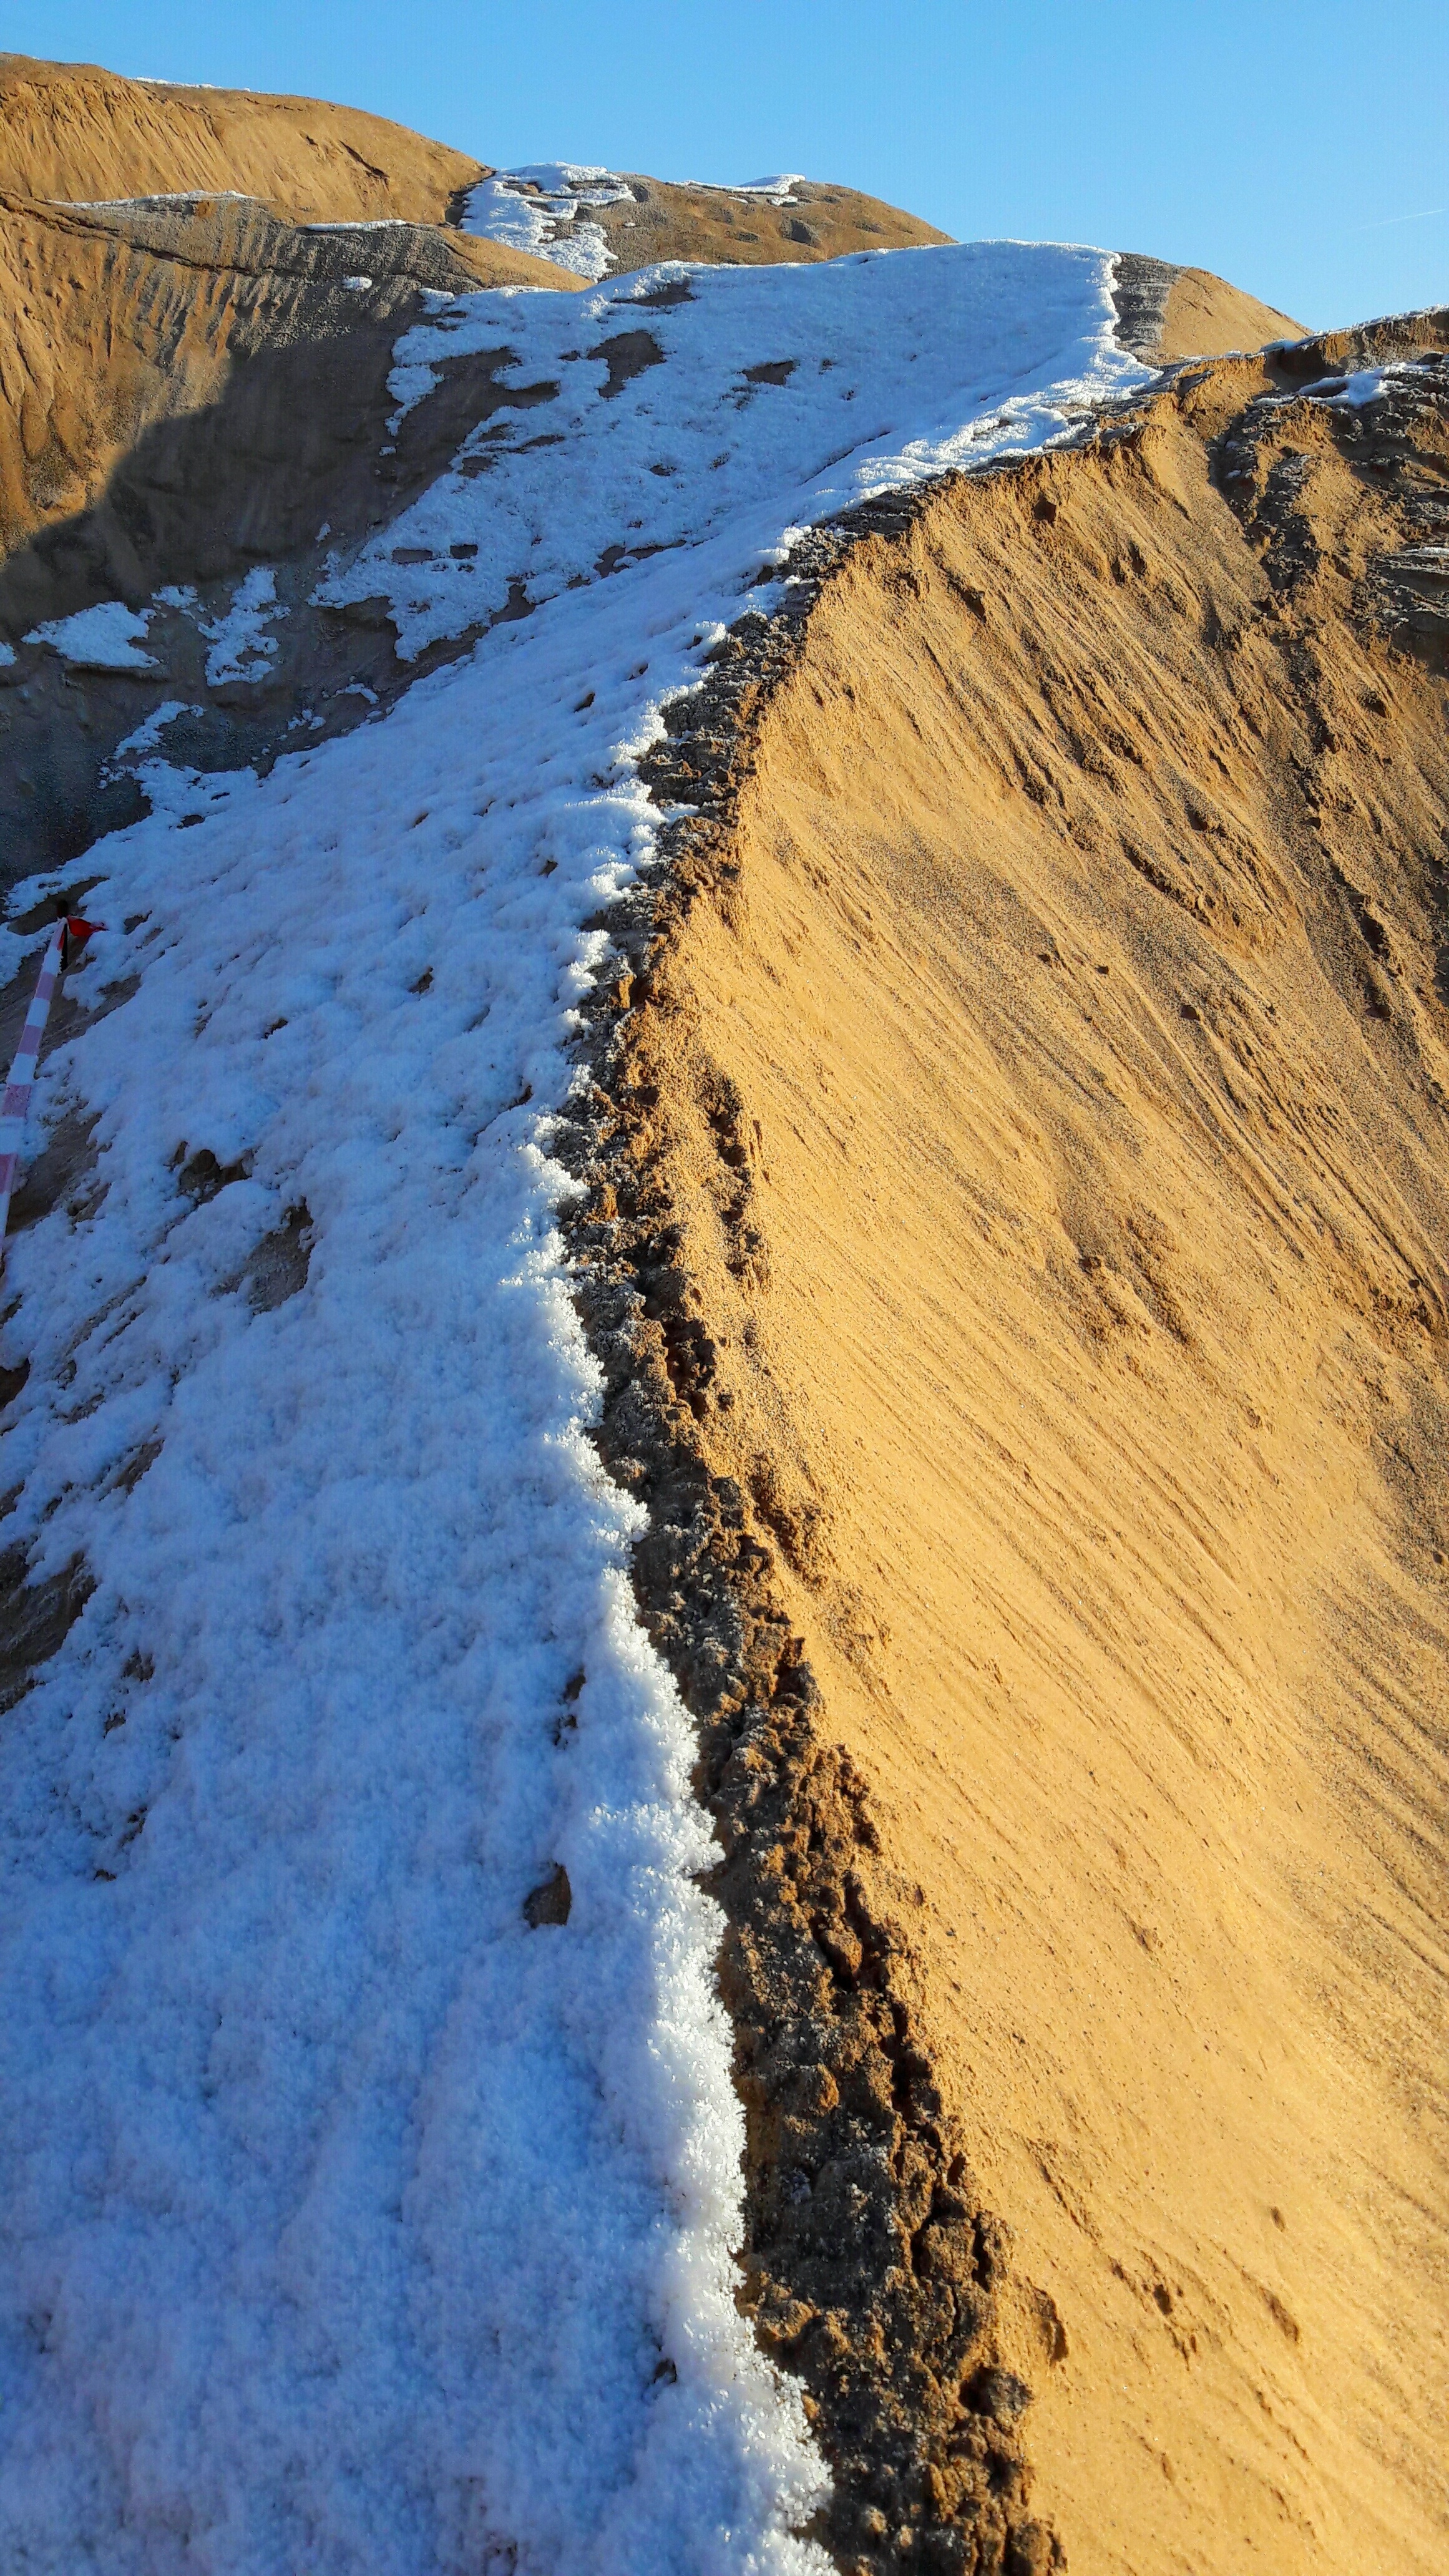
beach, landscape, sea, coast, water, sand, rock, ocean, mountain, snow, winter, desert, dune, shore, wave, sand dune, cliff, contrast, terrain, material, ridge, body of water, furrow, geology, habitat, landform, sand dunes, natural environment, geographical feature, duenenkamm, sandberg